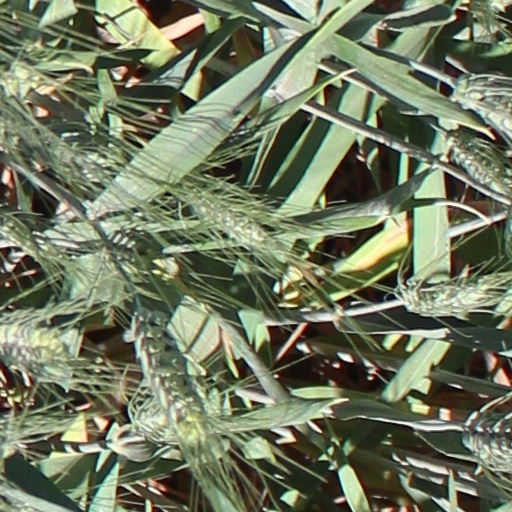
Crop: wheat